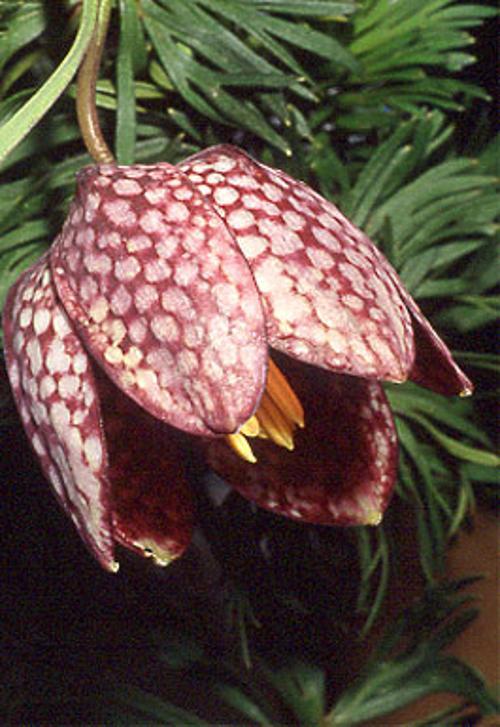
Label: fritillary